Bath Cricket Club

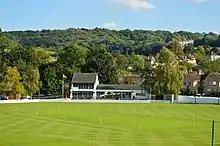
Bath Cricket Club Pavilion

Bath Cricket Club is an English amateur cricket club based in the city of Bath, Somerset. The club was founded in 1859 and the Men's 1st XI compete in the West of England Premier League, which is an accredited ECB Premier League, the highest level for recreational club cricket in England and Wales. Bath Cricket Club currently run four Men's teams, and two Women's Teams. In 2003 Bath Cricket Club merged with Somerset Wanderers Women's cricket team. The Women's teams use the playing name of Bath Wanderers. The Women's 1st XI play in the West of England Premier League Women’s division. Bath CC Men’s 1st XI won the ECB National Club Championship in 2021.